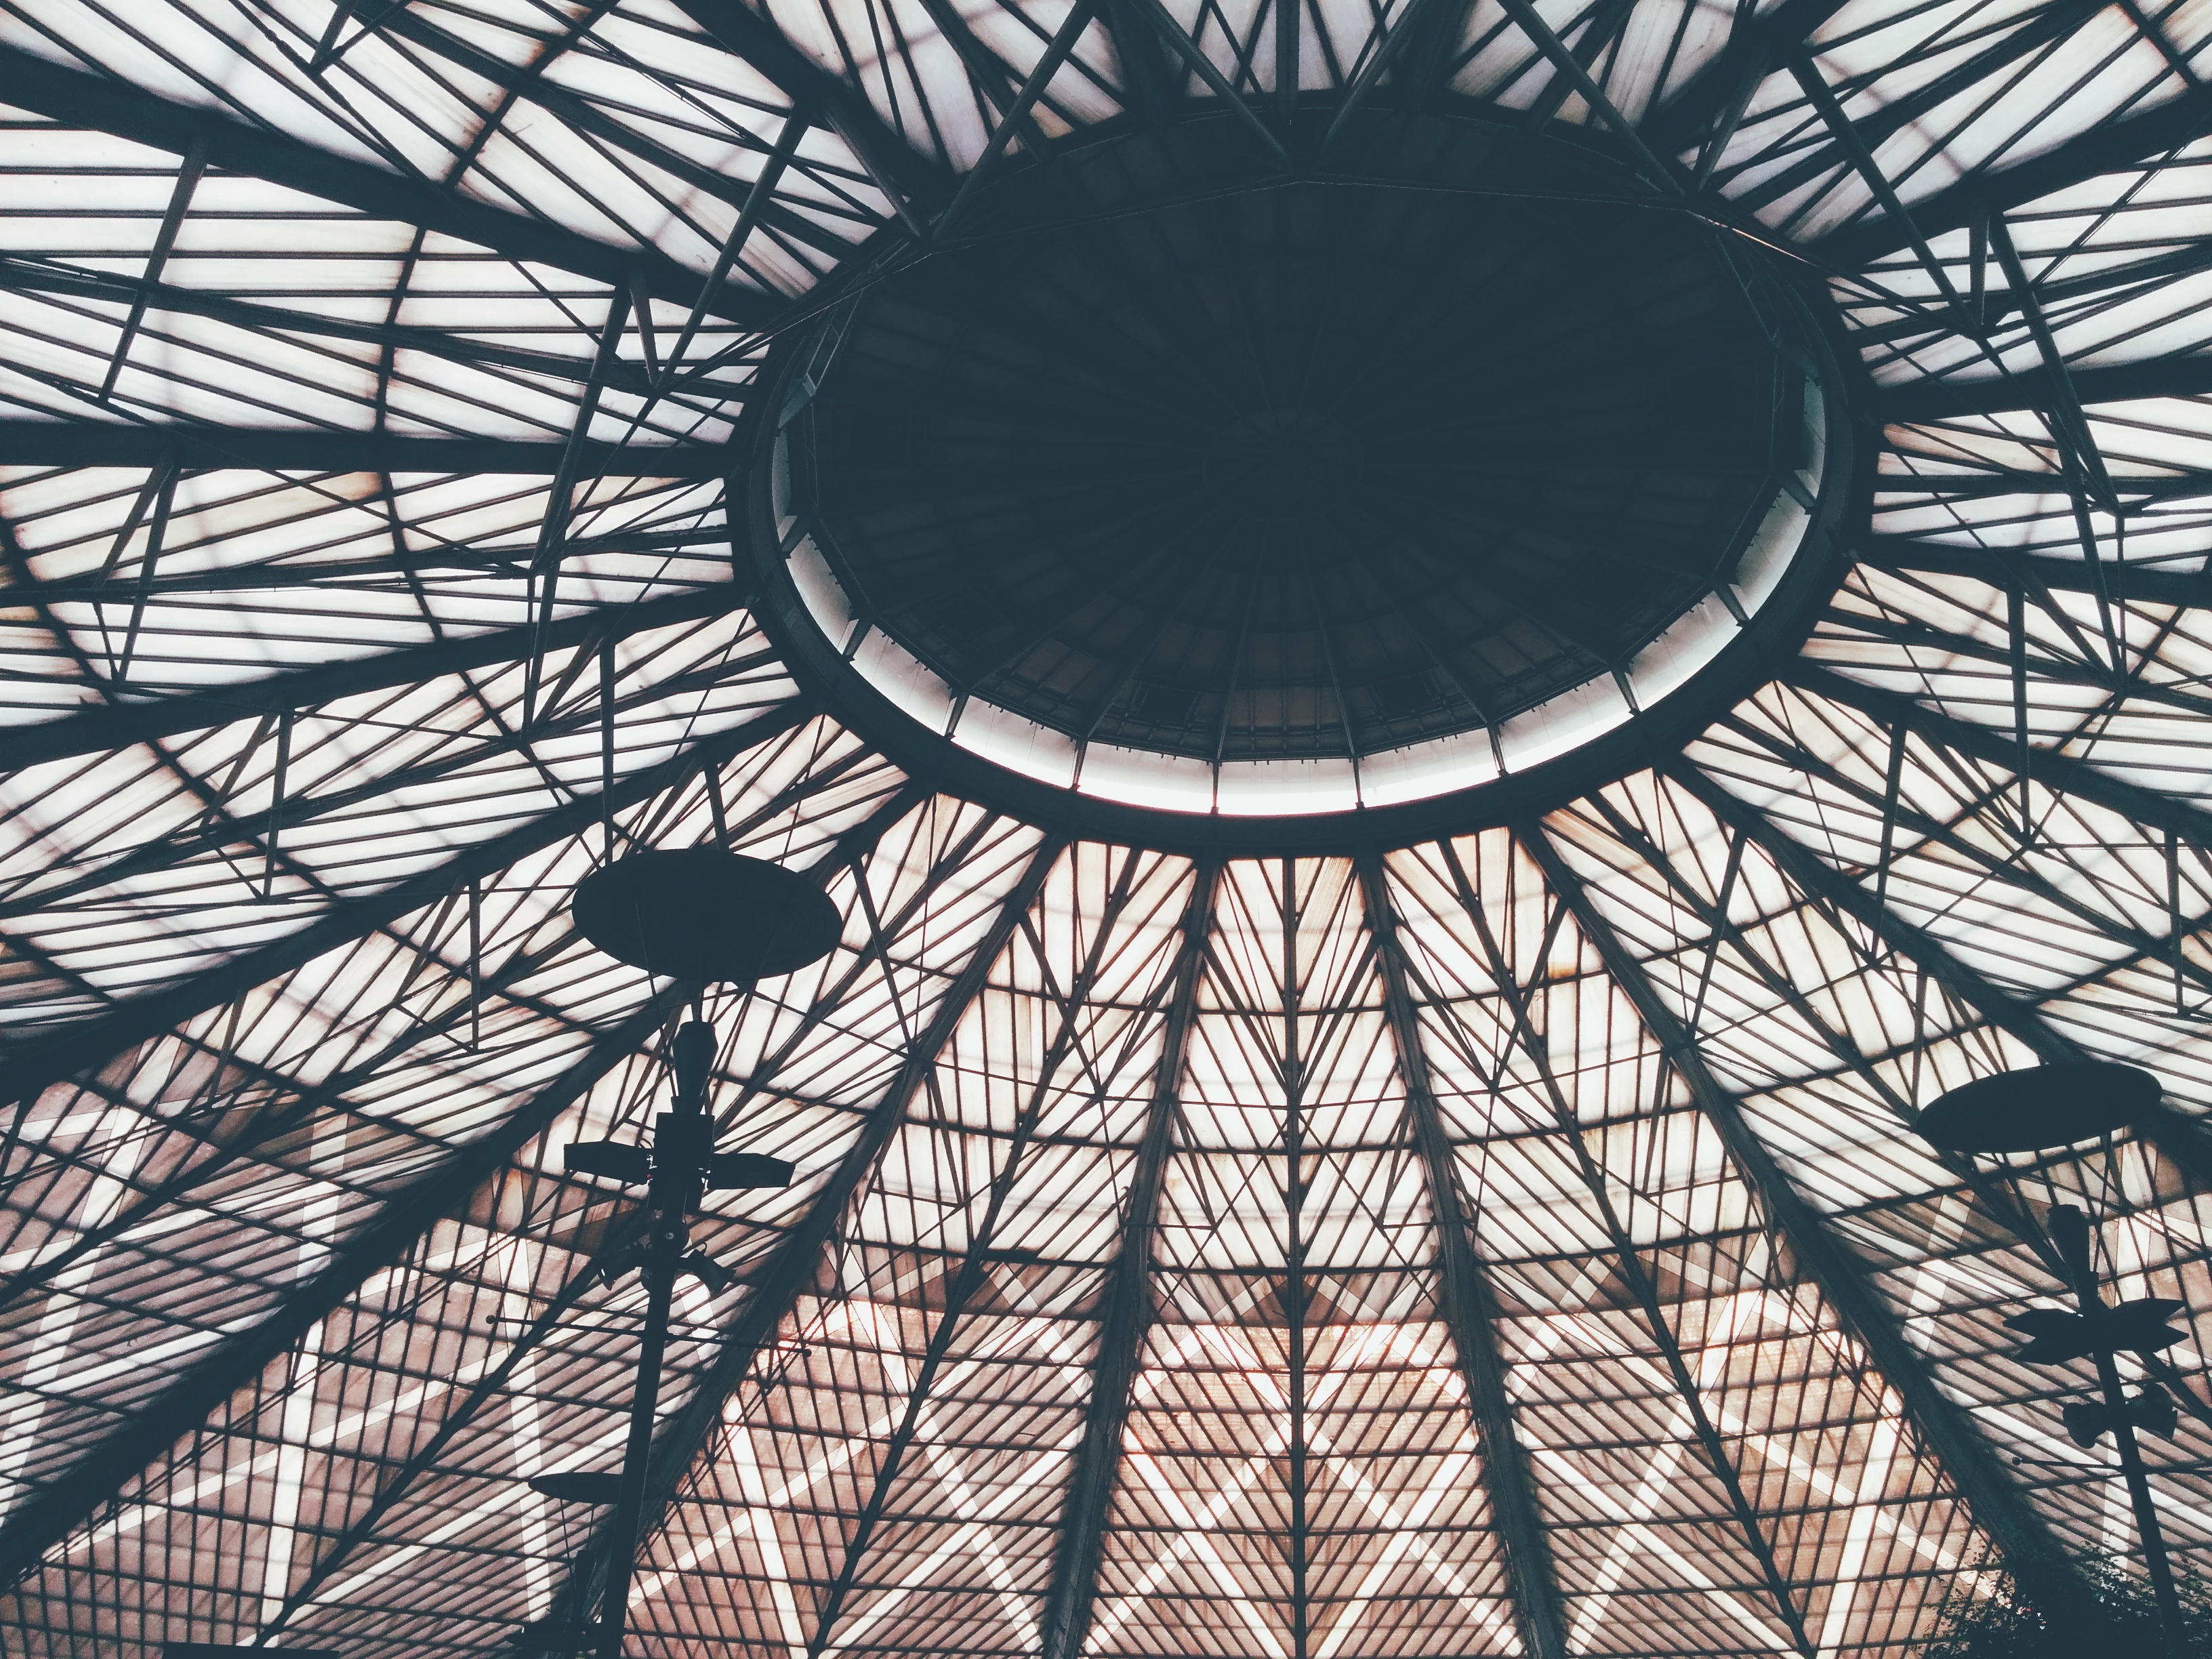
structure, stadium, circle, symmetry, tourist attraction, dome, shape, daylighting, sport venue